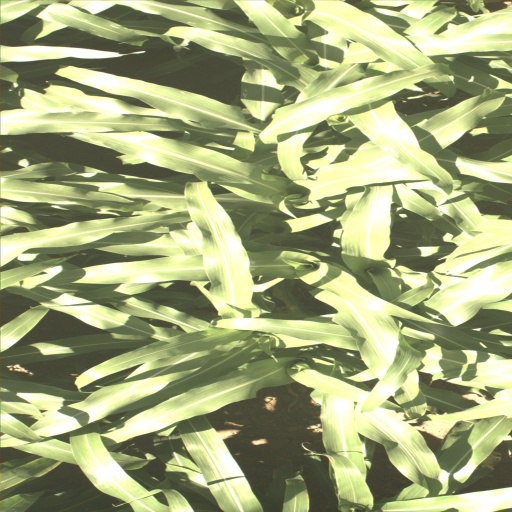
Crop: sorghum